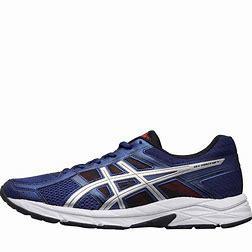
Brand: Asics
Model: Gel Contend 4